Manly ferry service

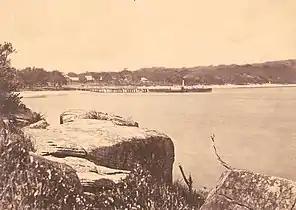
Paddle steamer at Manly ferry wharf circa 1870s

In 1853, Henry Gilbert Smith chartered the wooden paddle wheeler "Brothers" to bring people to the Manly area and thus boost the value of the subdivision of his land holdings near the Corso. The Manly area with its beaches and bays became a popular weekend destination and more ferries were chartered including by a local hotel owner. By 1855, the paddle steamer "Emu" (I) provided two daily weekday trips. "Emu" was followed by "Black Swan" and "Pelican".